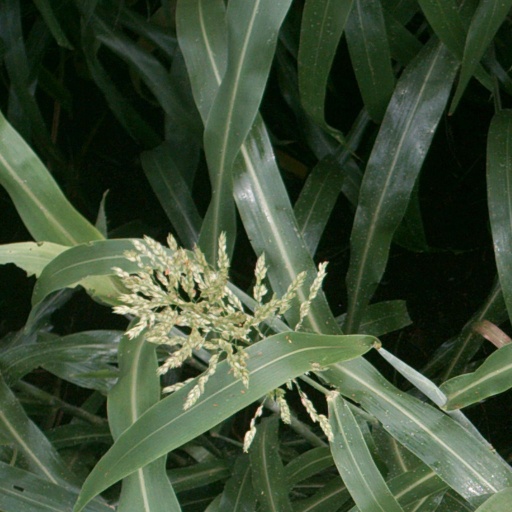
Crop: sorghum